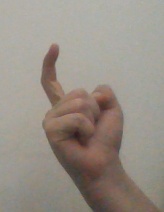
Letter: ra